Answer in natural language. Consider the 3D positions of the objects in the scene and not just the 2D positions in the image. Is the centerpoint of  grey wooden table at a higher height than gray colour sofa? Choose between the following options: yes or no
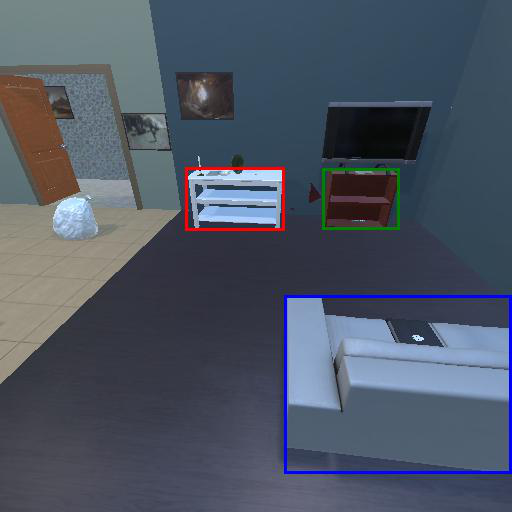
<answer>yes</answer>